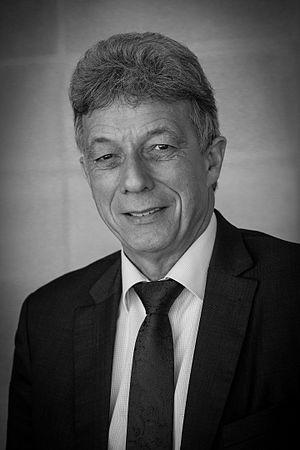
Daniel Gremillet, né le 31 juillet 1953 à Bruyères, est un homme politique français.
Cet article donne la liste des 348 sénateurs de la période comprise entre les deux élections sénatoriales, soit élus à l'issue des élections sénatoriales de 2011 ou 2014, soit suppléant les élus ayant été nommés au gouvernement ou décédés, soit élus à l'occasion d'élections sénatoriales partielles.
Cette page concerne les événements qui se sont produits durant l'année 2014 en Lorraine.